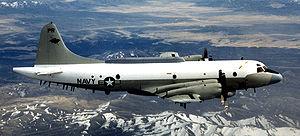
L’incident de l'île d'Hainan est un incident diplomatique survenu entre les États-Unis et la République populaire de Chine. Il fait suite à une collision entre un Lockheed EP-3 de l'United States Navy et un Shenyang J-8 de la Marine chinoise le 1ᵉʳ avril 2001 près de l'île d'Hainan, lors duquel un pilote chinois a trouvé la mort, et où l'avion américain a procédé à un atterrissage d'urgence sur le sol chinois. L'origine de l'incident tourne autour d'une question d'interprétation du droit aérien, et de la définition de l'espace aérien international. Il s'agit de la crise diplomatique la plus grave entre les États-Unis et la République populaire de Chine depuis la fin de la guerre froide en 1991.